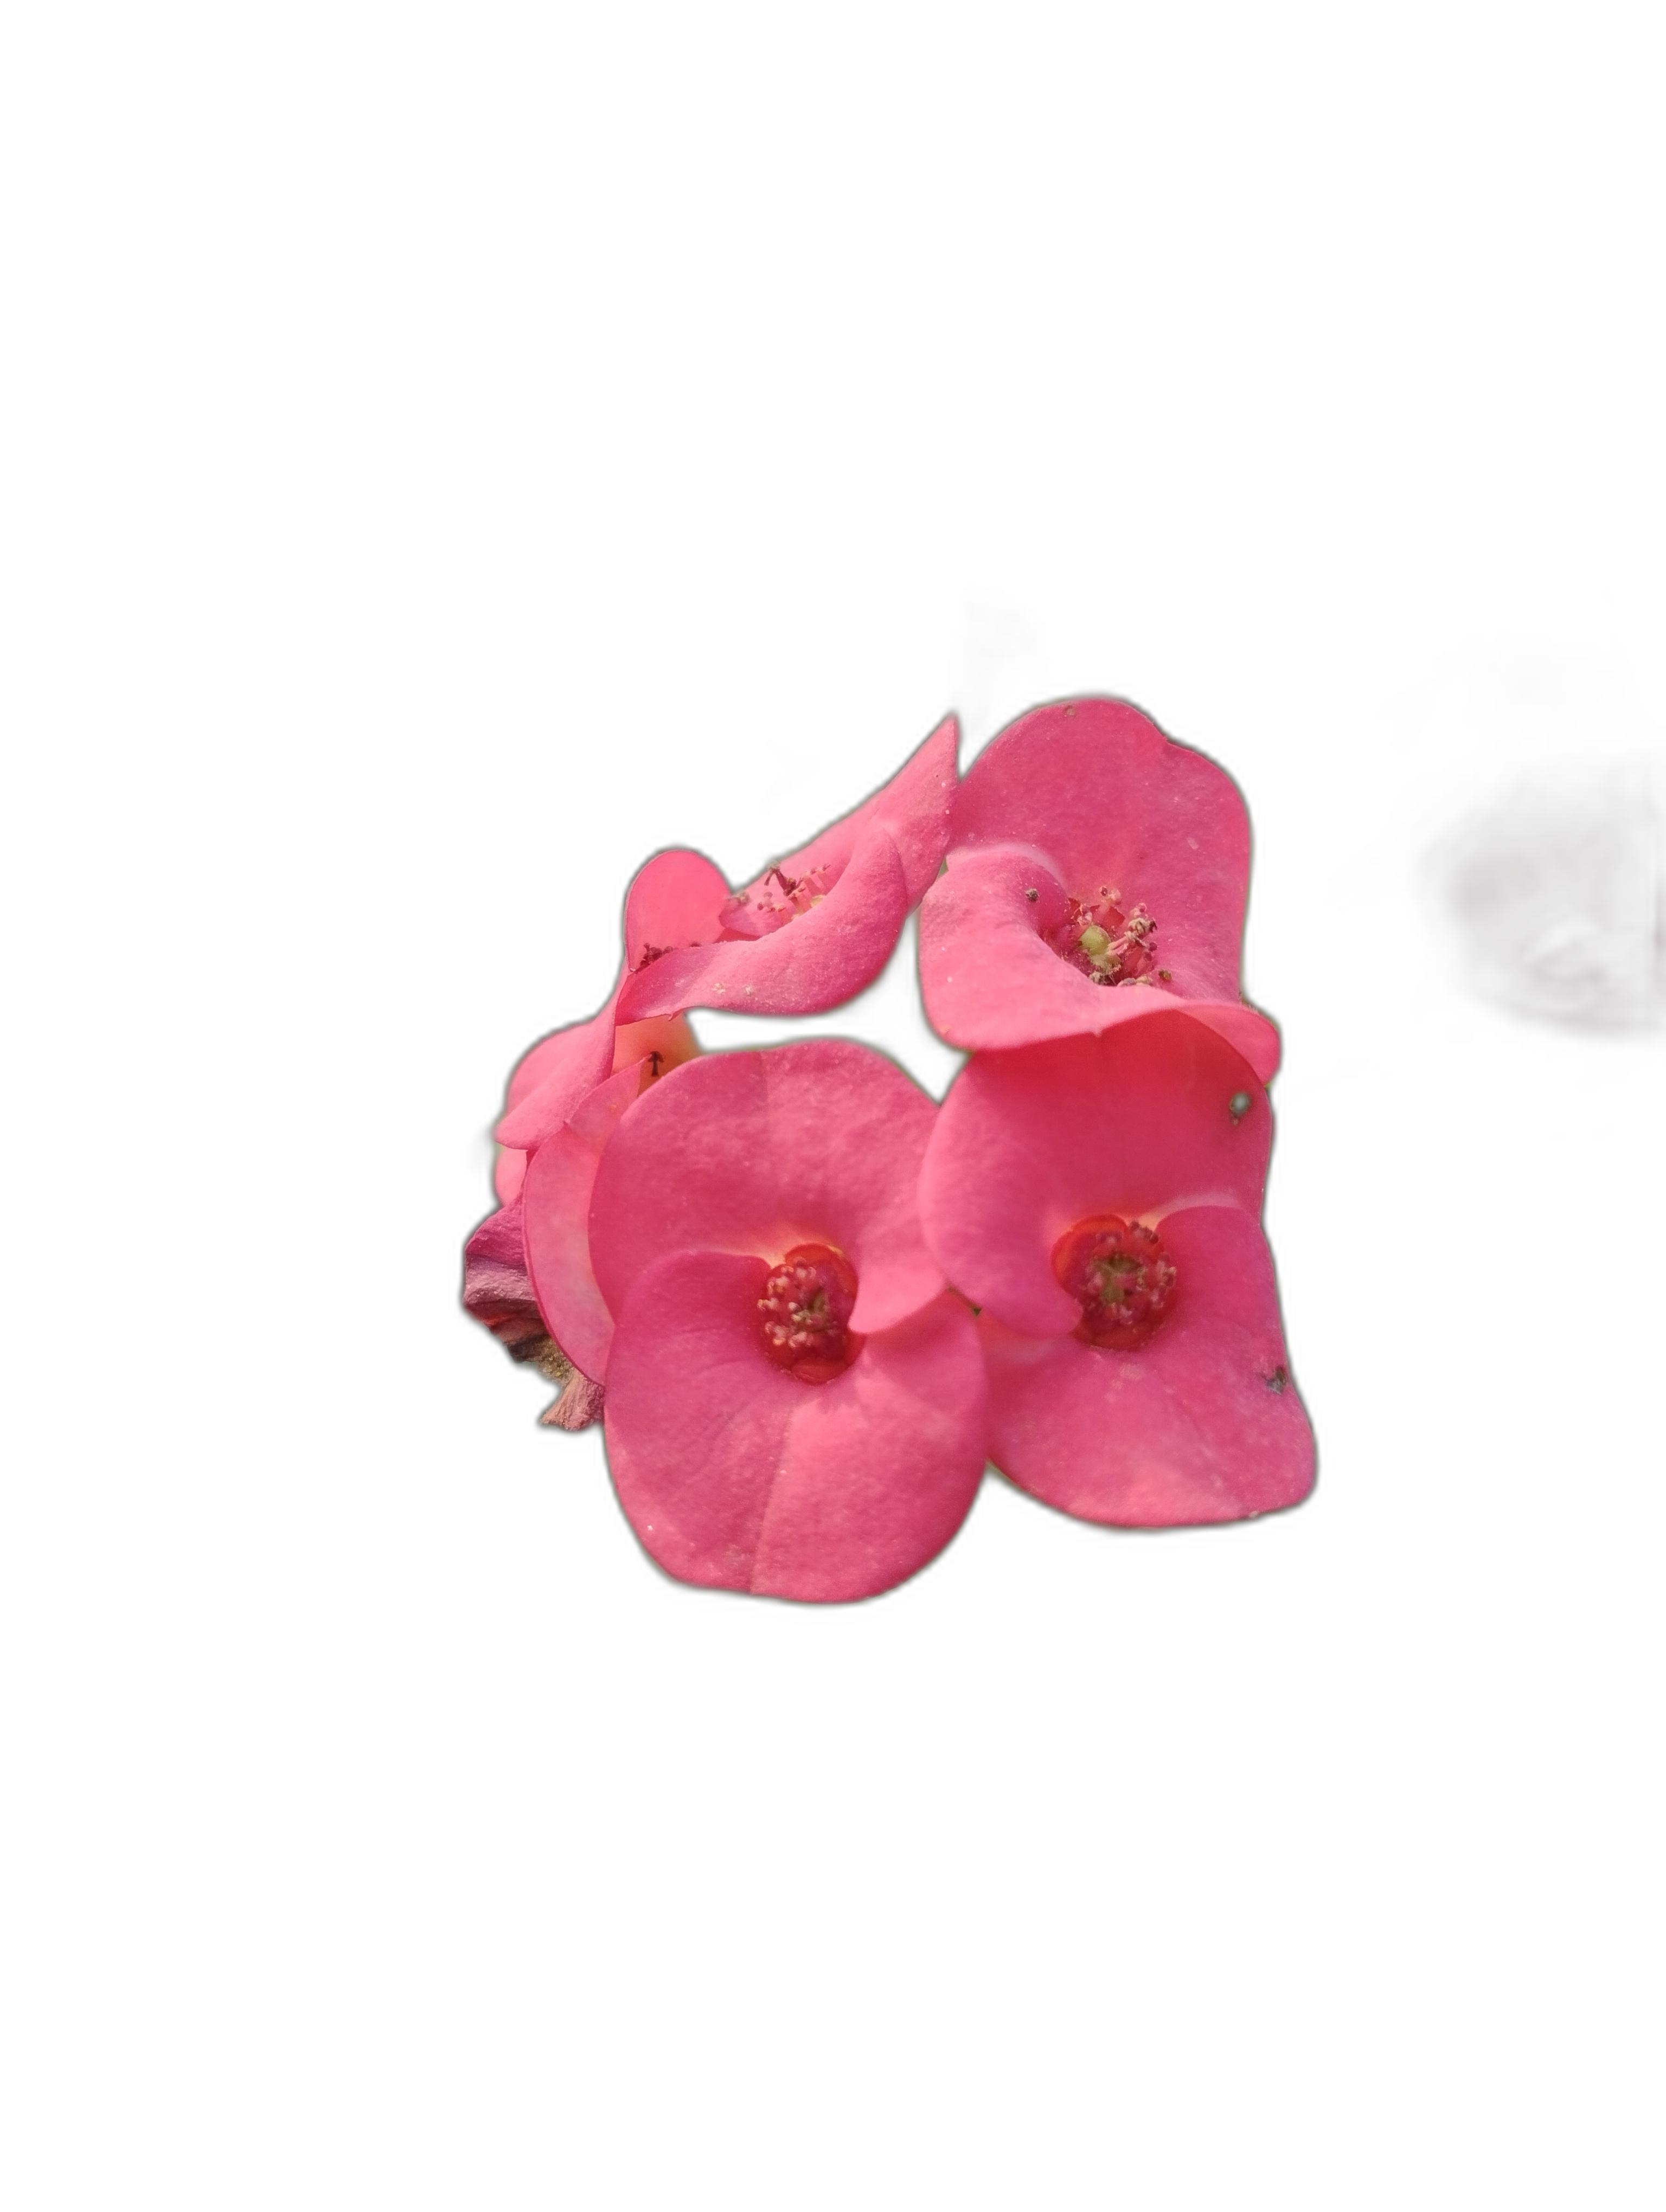
Label: Crown of thorns